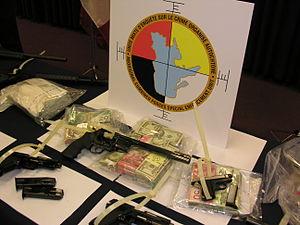
saisie
La Gendarmerie royale du Canada au Québec, communément appelée « Division C », joue le rôle de police fédérale dans la province de Québec. Les quelque 1 500 policiers, membres civils et employés de la fonction publique canalisent leurs efforts dans des créneaux tels que l’intégrité financière, la sécurité nationale et frontalière et la lutte contre le crime organisé. La Gendarmerie royale du Canada au Québec dispose de ressources particulières pour ses enquêtes, en plus d’offrir des services de protection aux dignitaires et un volet de prévention du crime auprès des communautés. Elle procure des services dans chacune des régions du Québec.